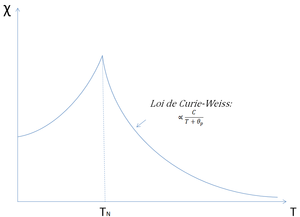
Variation de la susceptibilité en fonction de la température
L'antiferromagnétisme est une propriété de certains milieux magnétiques. Contrairement aux matériaux ferromagnétiques, dans les matériaux antiferromagnétiques, l’interaction d’échange entre les atomes voisins conduit à un alignement antiparallèle des moments magnétiques atomiques. L'aimantation totale du matériau est alors nulle. Tout comme les ferromagnétiques, ces matériaux deviennent paramagnétiques au-dessus d’une température de transition, appelée température de Néel.